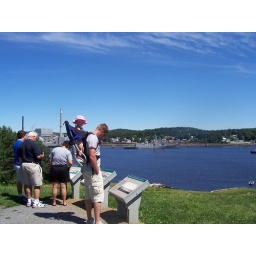
fort knox battle ship in the back ground